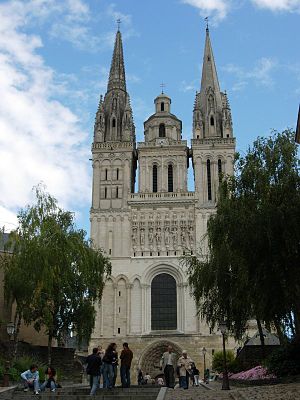
Angers
Angers er en by i det vestlige Frankrig og administrativ hovedby for departementet Maine-et-Loire i regionen Pays de la Loire. Den var den gamle hovedstad i Anjou. Byen ligger ved floden Maine, omtrent hvor den løber sammen med Loire. Befolkningstallet er ca. 152.700 med omkring 283.000 i det bymæssige område Angers Loire storbyområde. Indbyggerne kaldes angeviner.